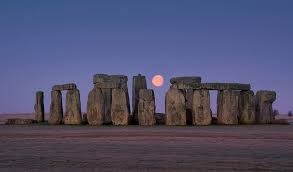
Landmark: Stonehenge